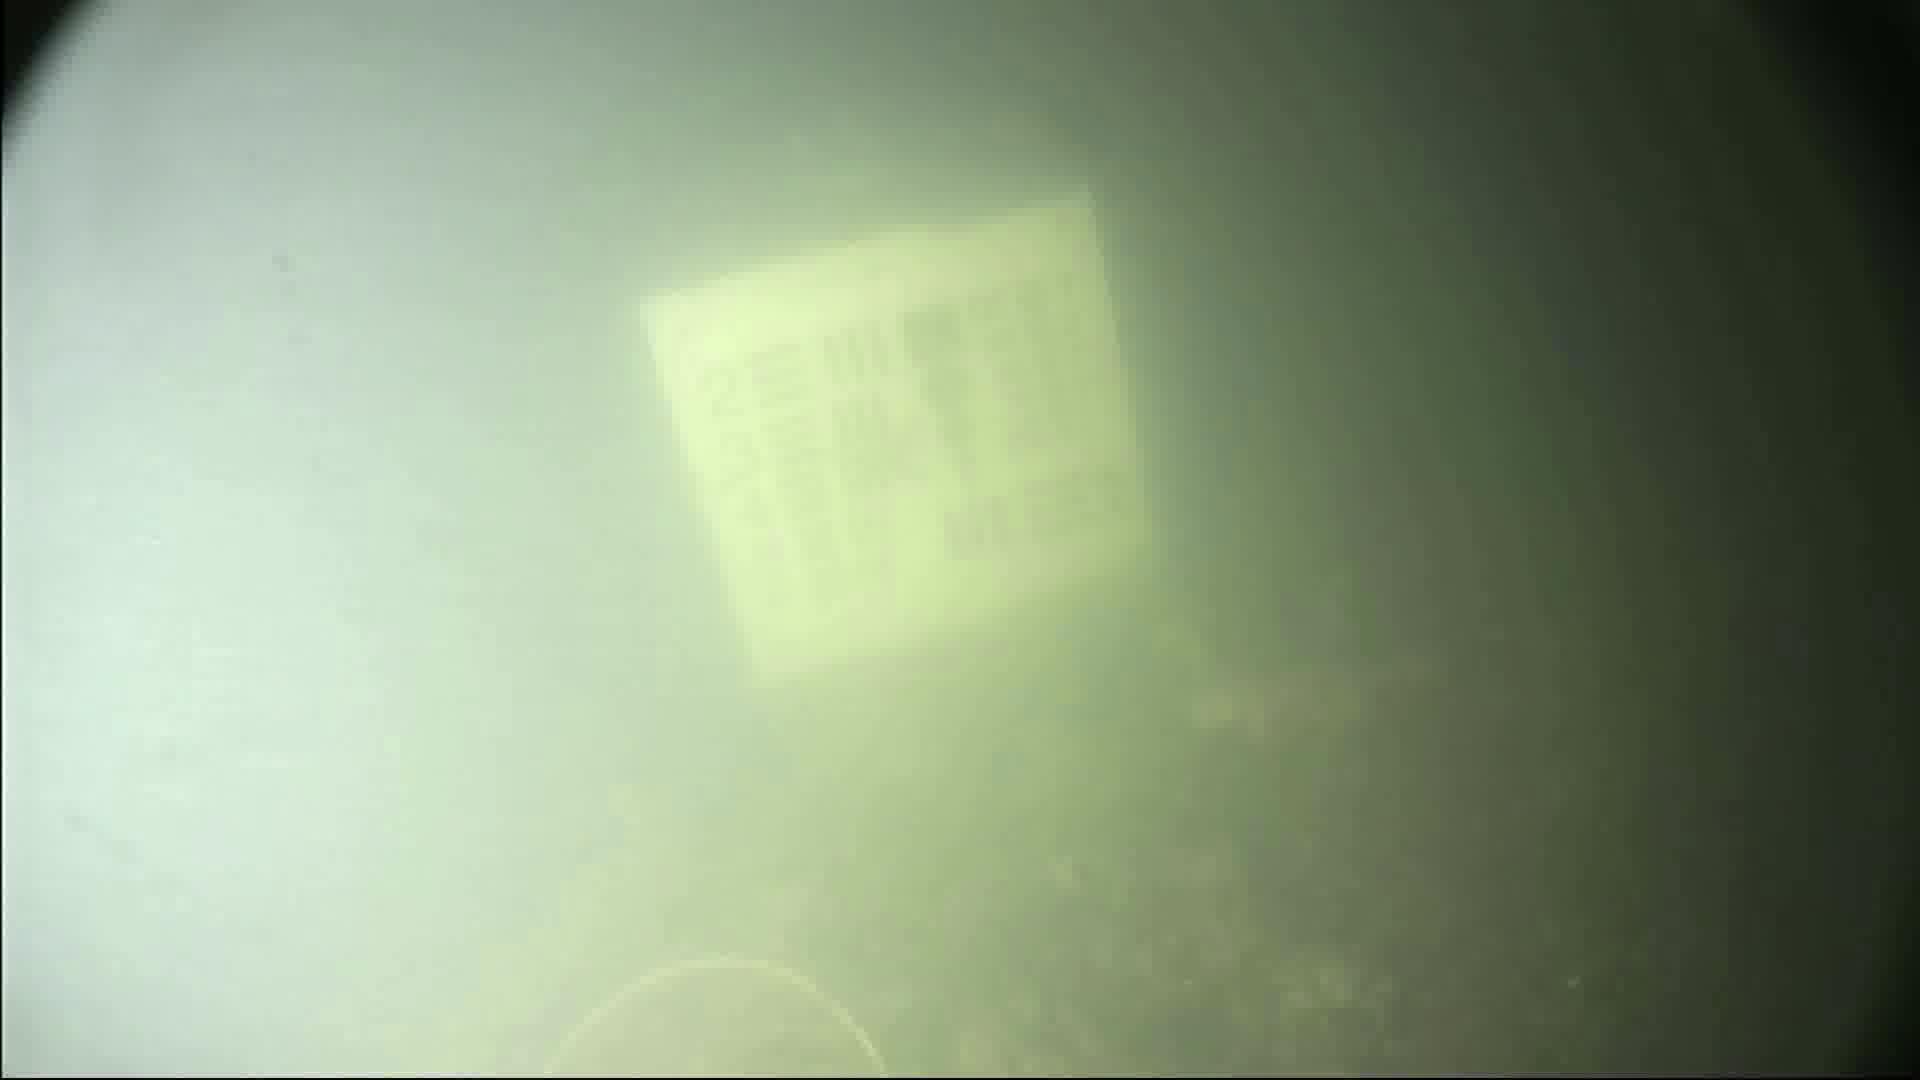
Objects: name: crab